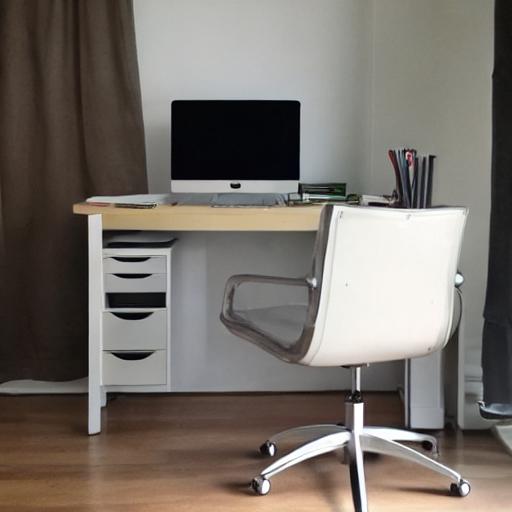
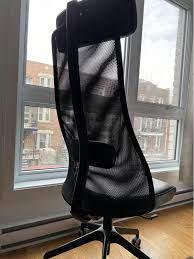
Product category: items_chair
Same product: no